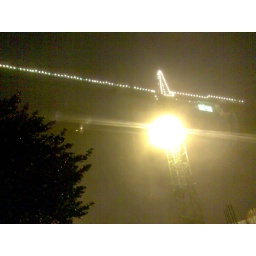
Waiting for a bus on St Stephen's Green, in the festive lights of a tower crane.